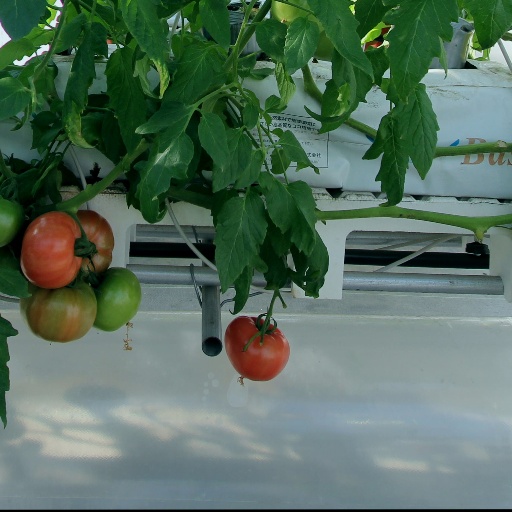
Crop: tomato